Global Greens

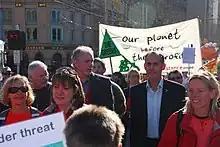

The Global Greens have five networks designed to enable global collaboration, communication and community among member parties and organizations: